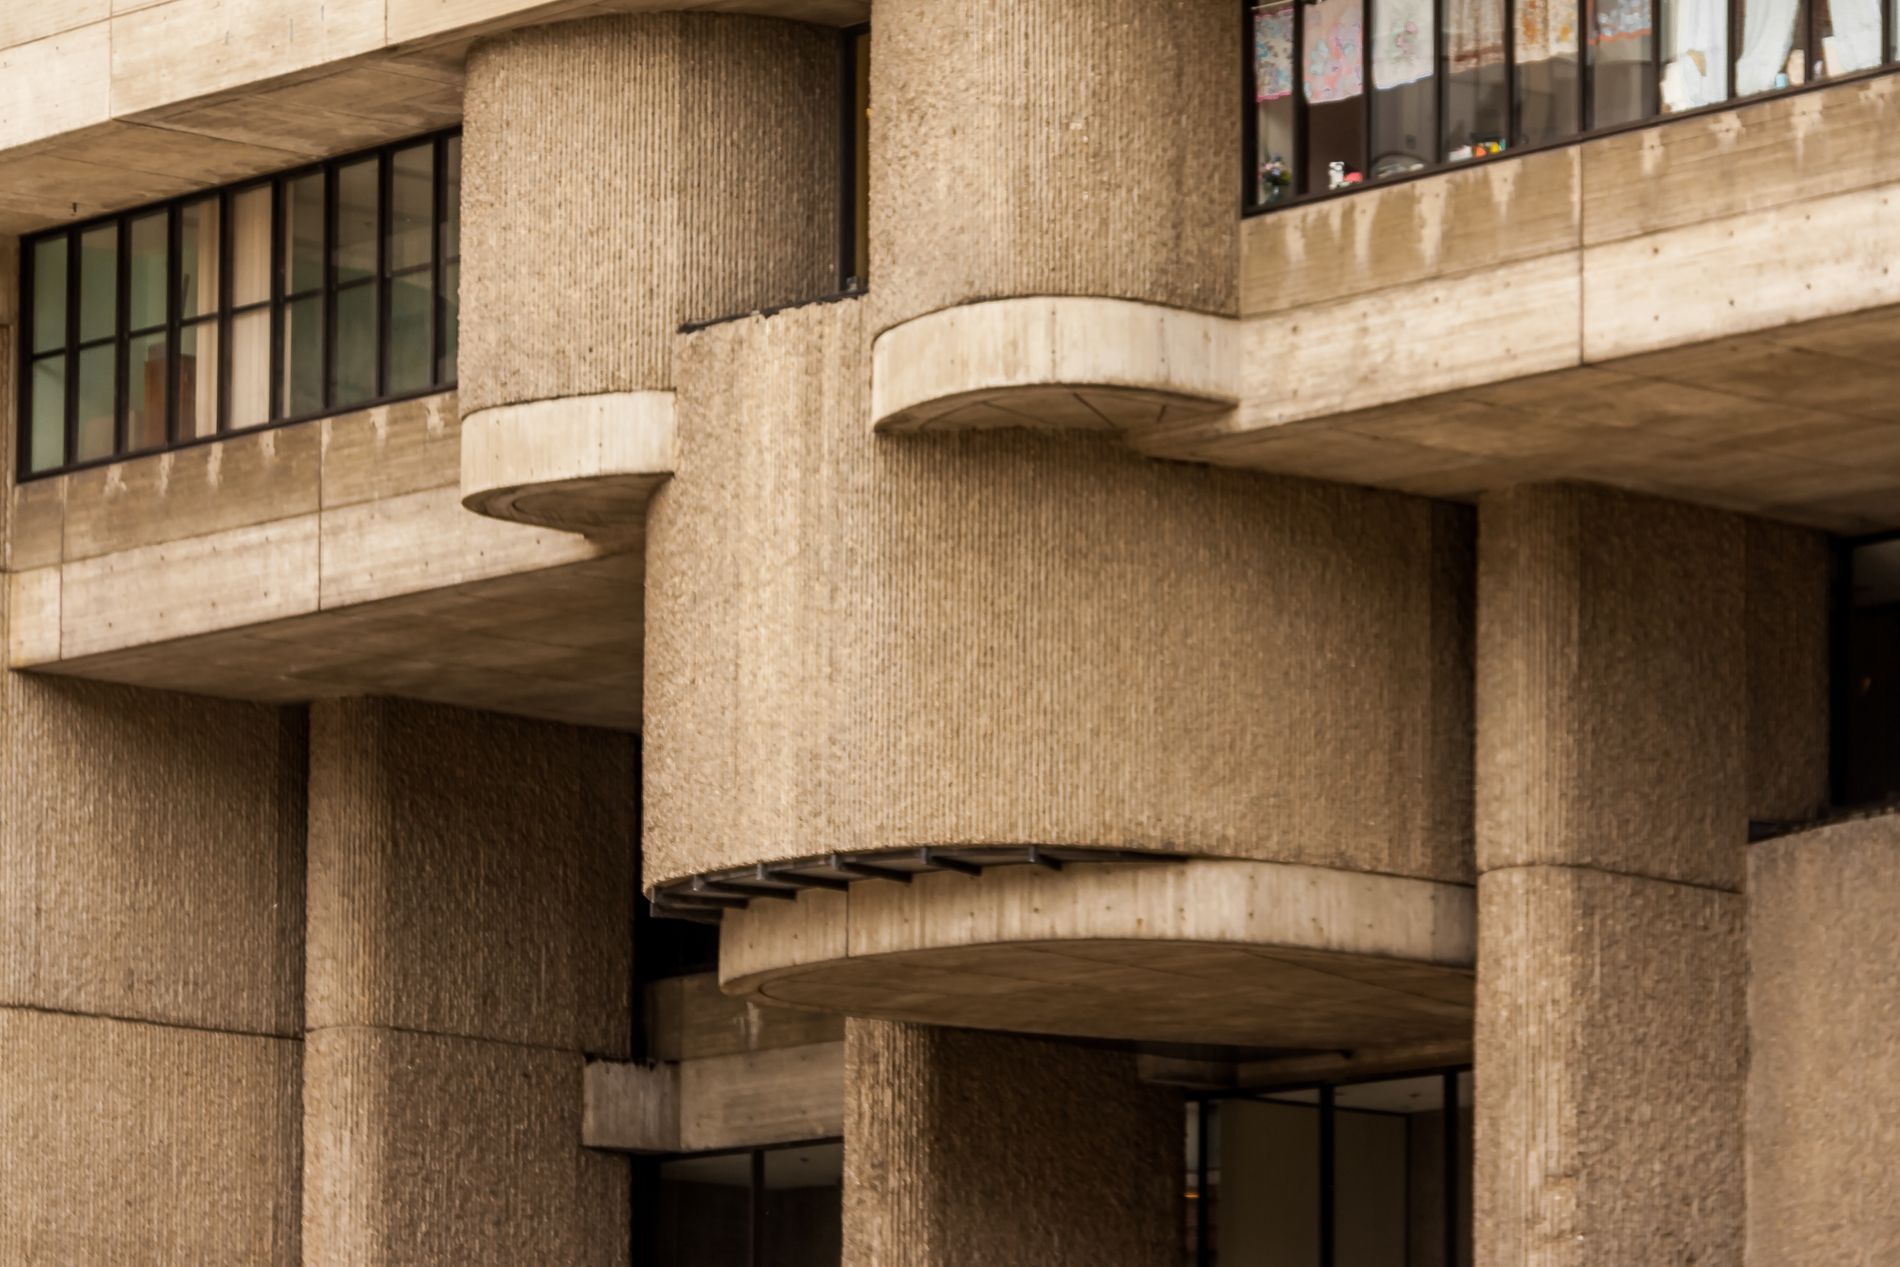
Architectural Building
the image shows an architectural building. the building has black framed windows and doors with some decorations inside the building. the building material is rough.
this is a landscape taken from eye level shows an architectural building with black framed windows and doors. the building made from rough material. the mood is industrial and color palette is beige, black and white.
Labels: City, Architecture, Building, House, Housing, Staircase, Handrail, Urban, Indoors, Interior Design, Office Building, High Rise, Condo, Apartment Building, Plywood, Wood, Brick, Home Decor, Balcony, Construction, Window, Wall, Door
Camera: Canon Canon EOS 1000D
Lens: EF-S18-200mm f/3.5-5.6 IS, Canon EF-S 18-200mm f/3.5-5.6 IS
Aperture: F5.6
Exposure: 1/80 sec
ISO: 200
Focal length: 100.0 mm